The Walking Dead (1936 film)

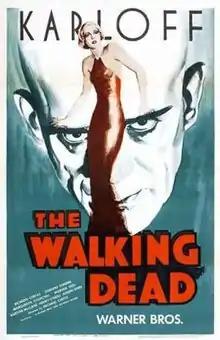
Theatrical release poster

The Walking Dead is a 1936 American horror film directed by Michael Curtiz and starring Boris Karloff, Ricardo Cortez, Marguerite Churchill, and Barton MacLane. The film portrays a wrongly executed man who is restored to life by a scientist. The film blends elements of the horror genre with the gangster film, and also features elements of a religious morality parable.